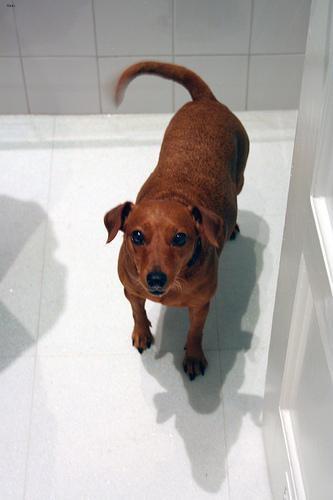
miniature pinscher